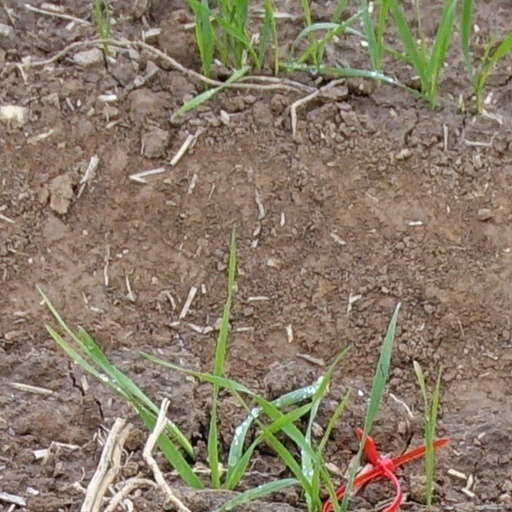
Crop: wheat